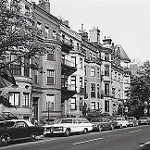
Label: street